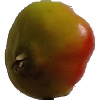
Label: Apple Red Yellow 2